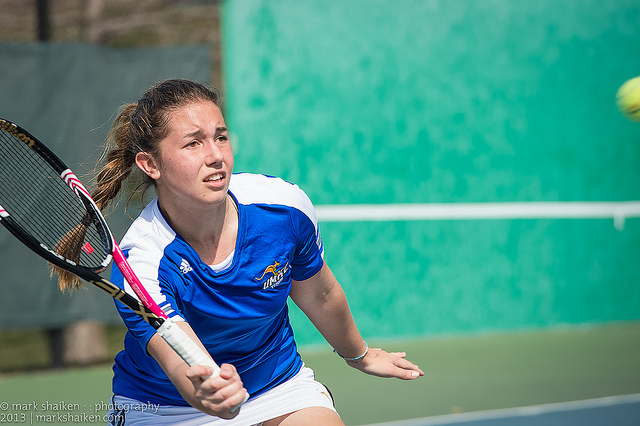
vận động viên tennis đang cầm vợt đỡ bóng trong trận